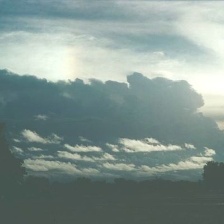
Cloud type: Stratus